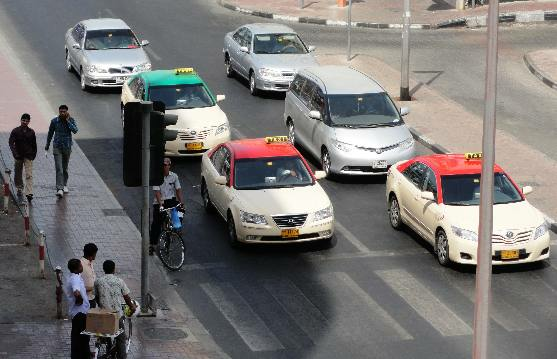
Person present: Yes